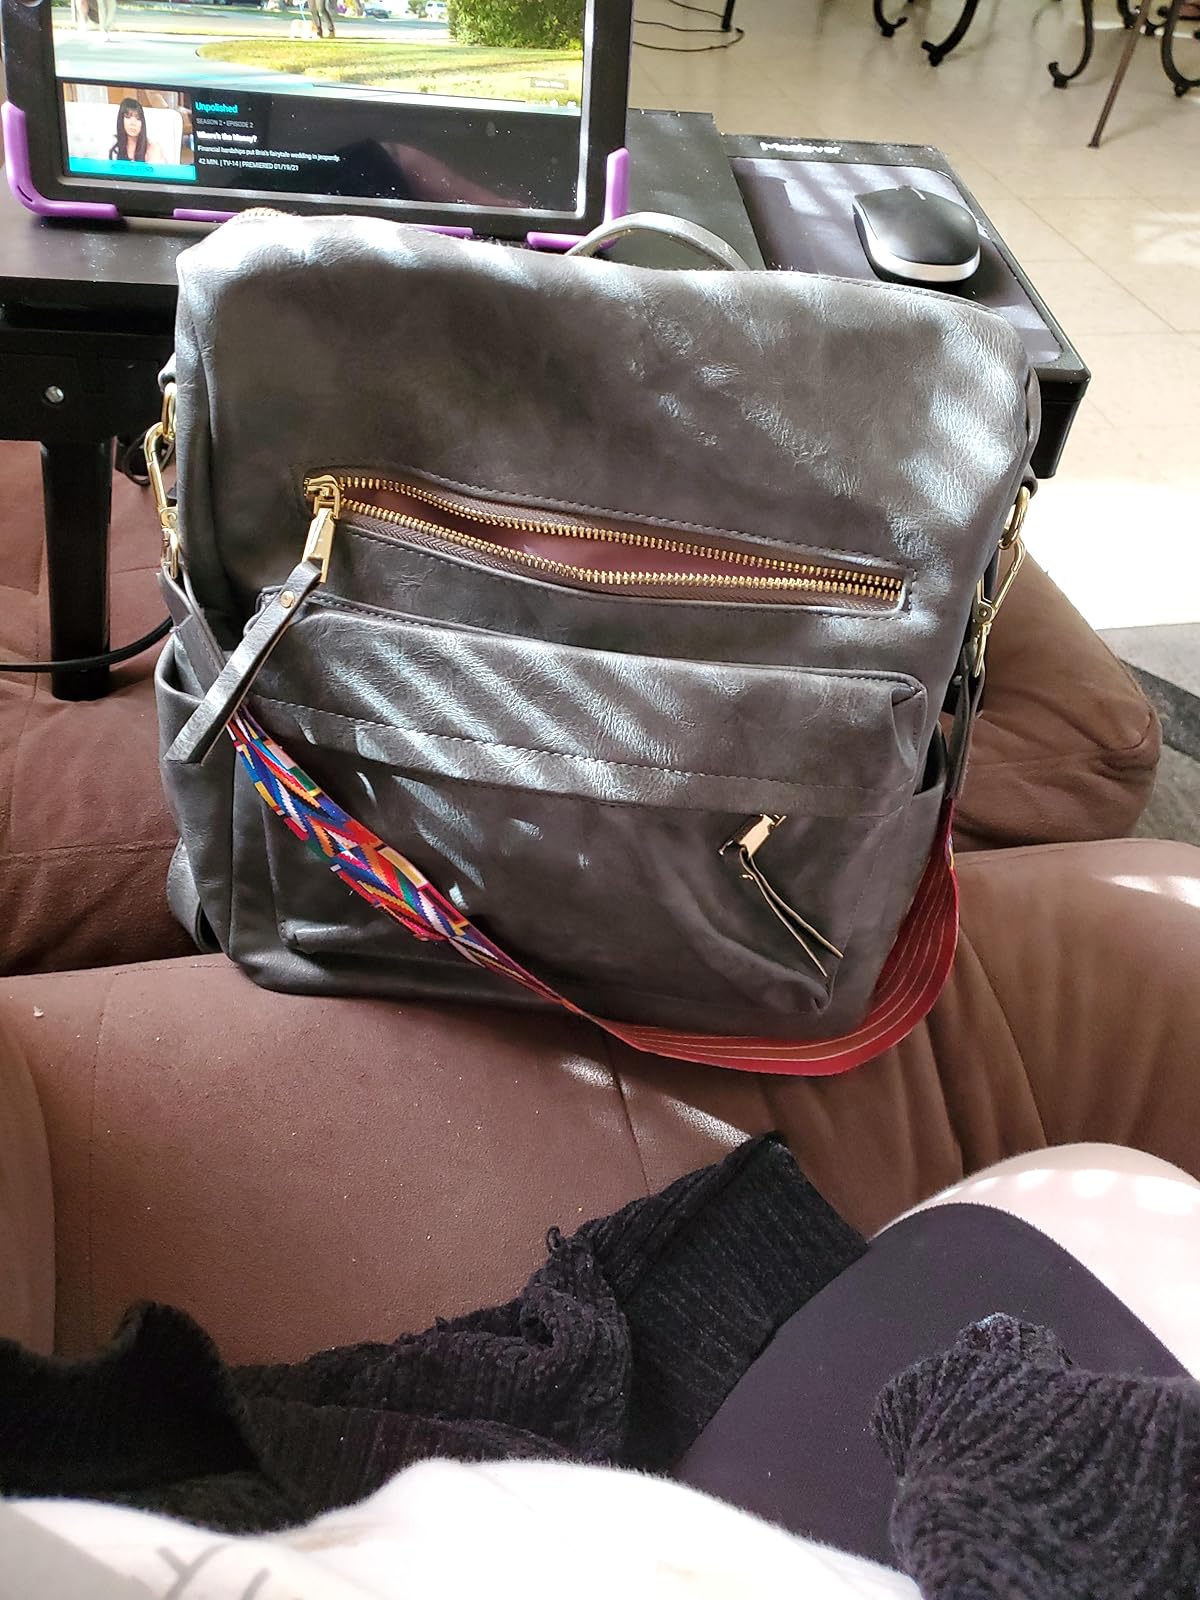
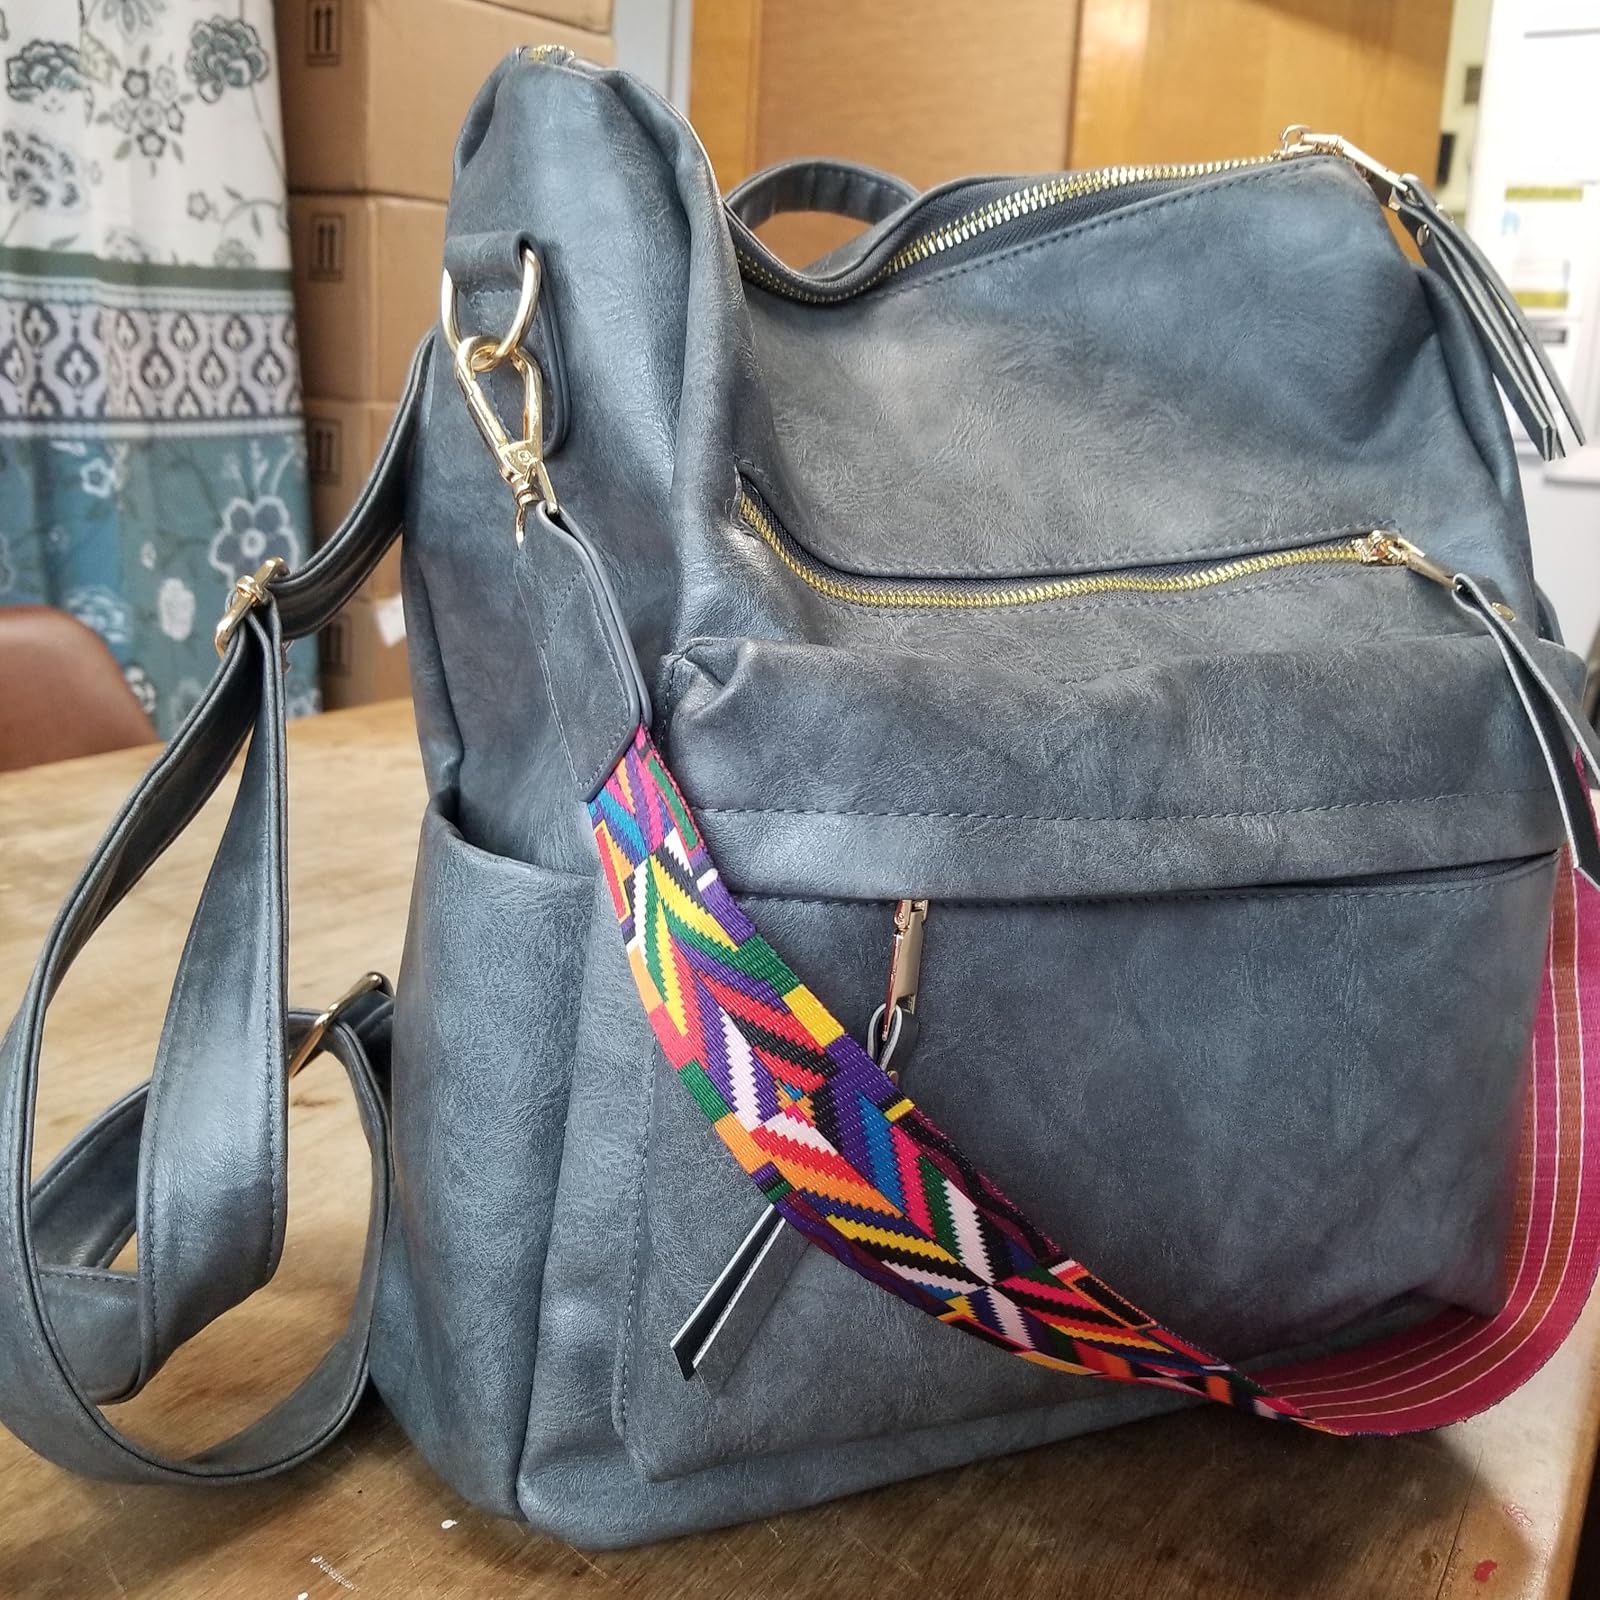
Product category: accessories_handbag
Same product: yes